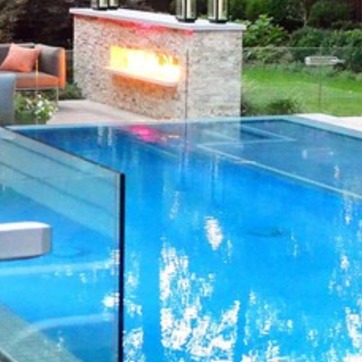
Material: water